Townsend Observatory

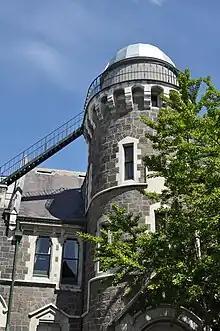
Townsend Observatory at the Christchurch Arts Centre

Townsend Observatory, owned and administered by the University of Canterbury, is part of the Arts Centre of Christchurch, New Zealand and was open on clear Friday evenings. The building collapsed in the February 2011 Christchurch earthquake.